Animals in the Ancient Near East

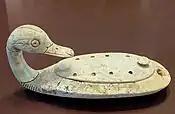
Duck-shaped makeup box, 13th century BC, Minet el-Beida (Syria).

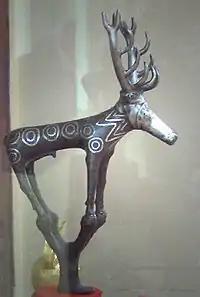
Bronze statuette representing a deer, Alaca Höyük(Turkey), end of the 3rd millennium BC.

The first domesticated animal was the dog, probably as early as the end of the Palaeolithic: dogs have been found buried with humans from the Natufian period (c. 12000-10000), at Mallaha and Hayonim in the southern Levant. The geographical location of its domestication is the subject of debate, and there is no evidence to suggest that it was domesticated in the Near East. The fact that it was the first domesticated animal, in a pre-Neolithic society that did not practice agriculture, sets it apart from other animals in its relationship with man from the very beginning.